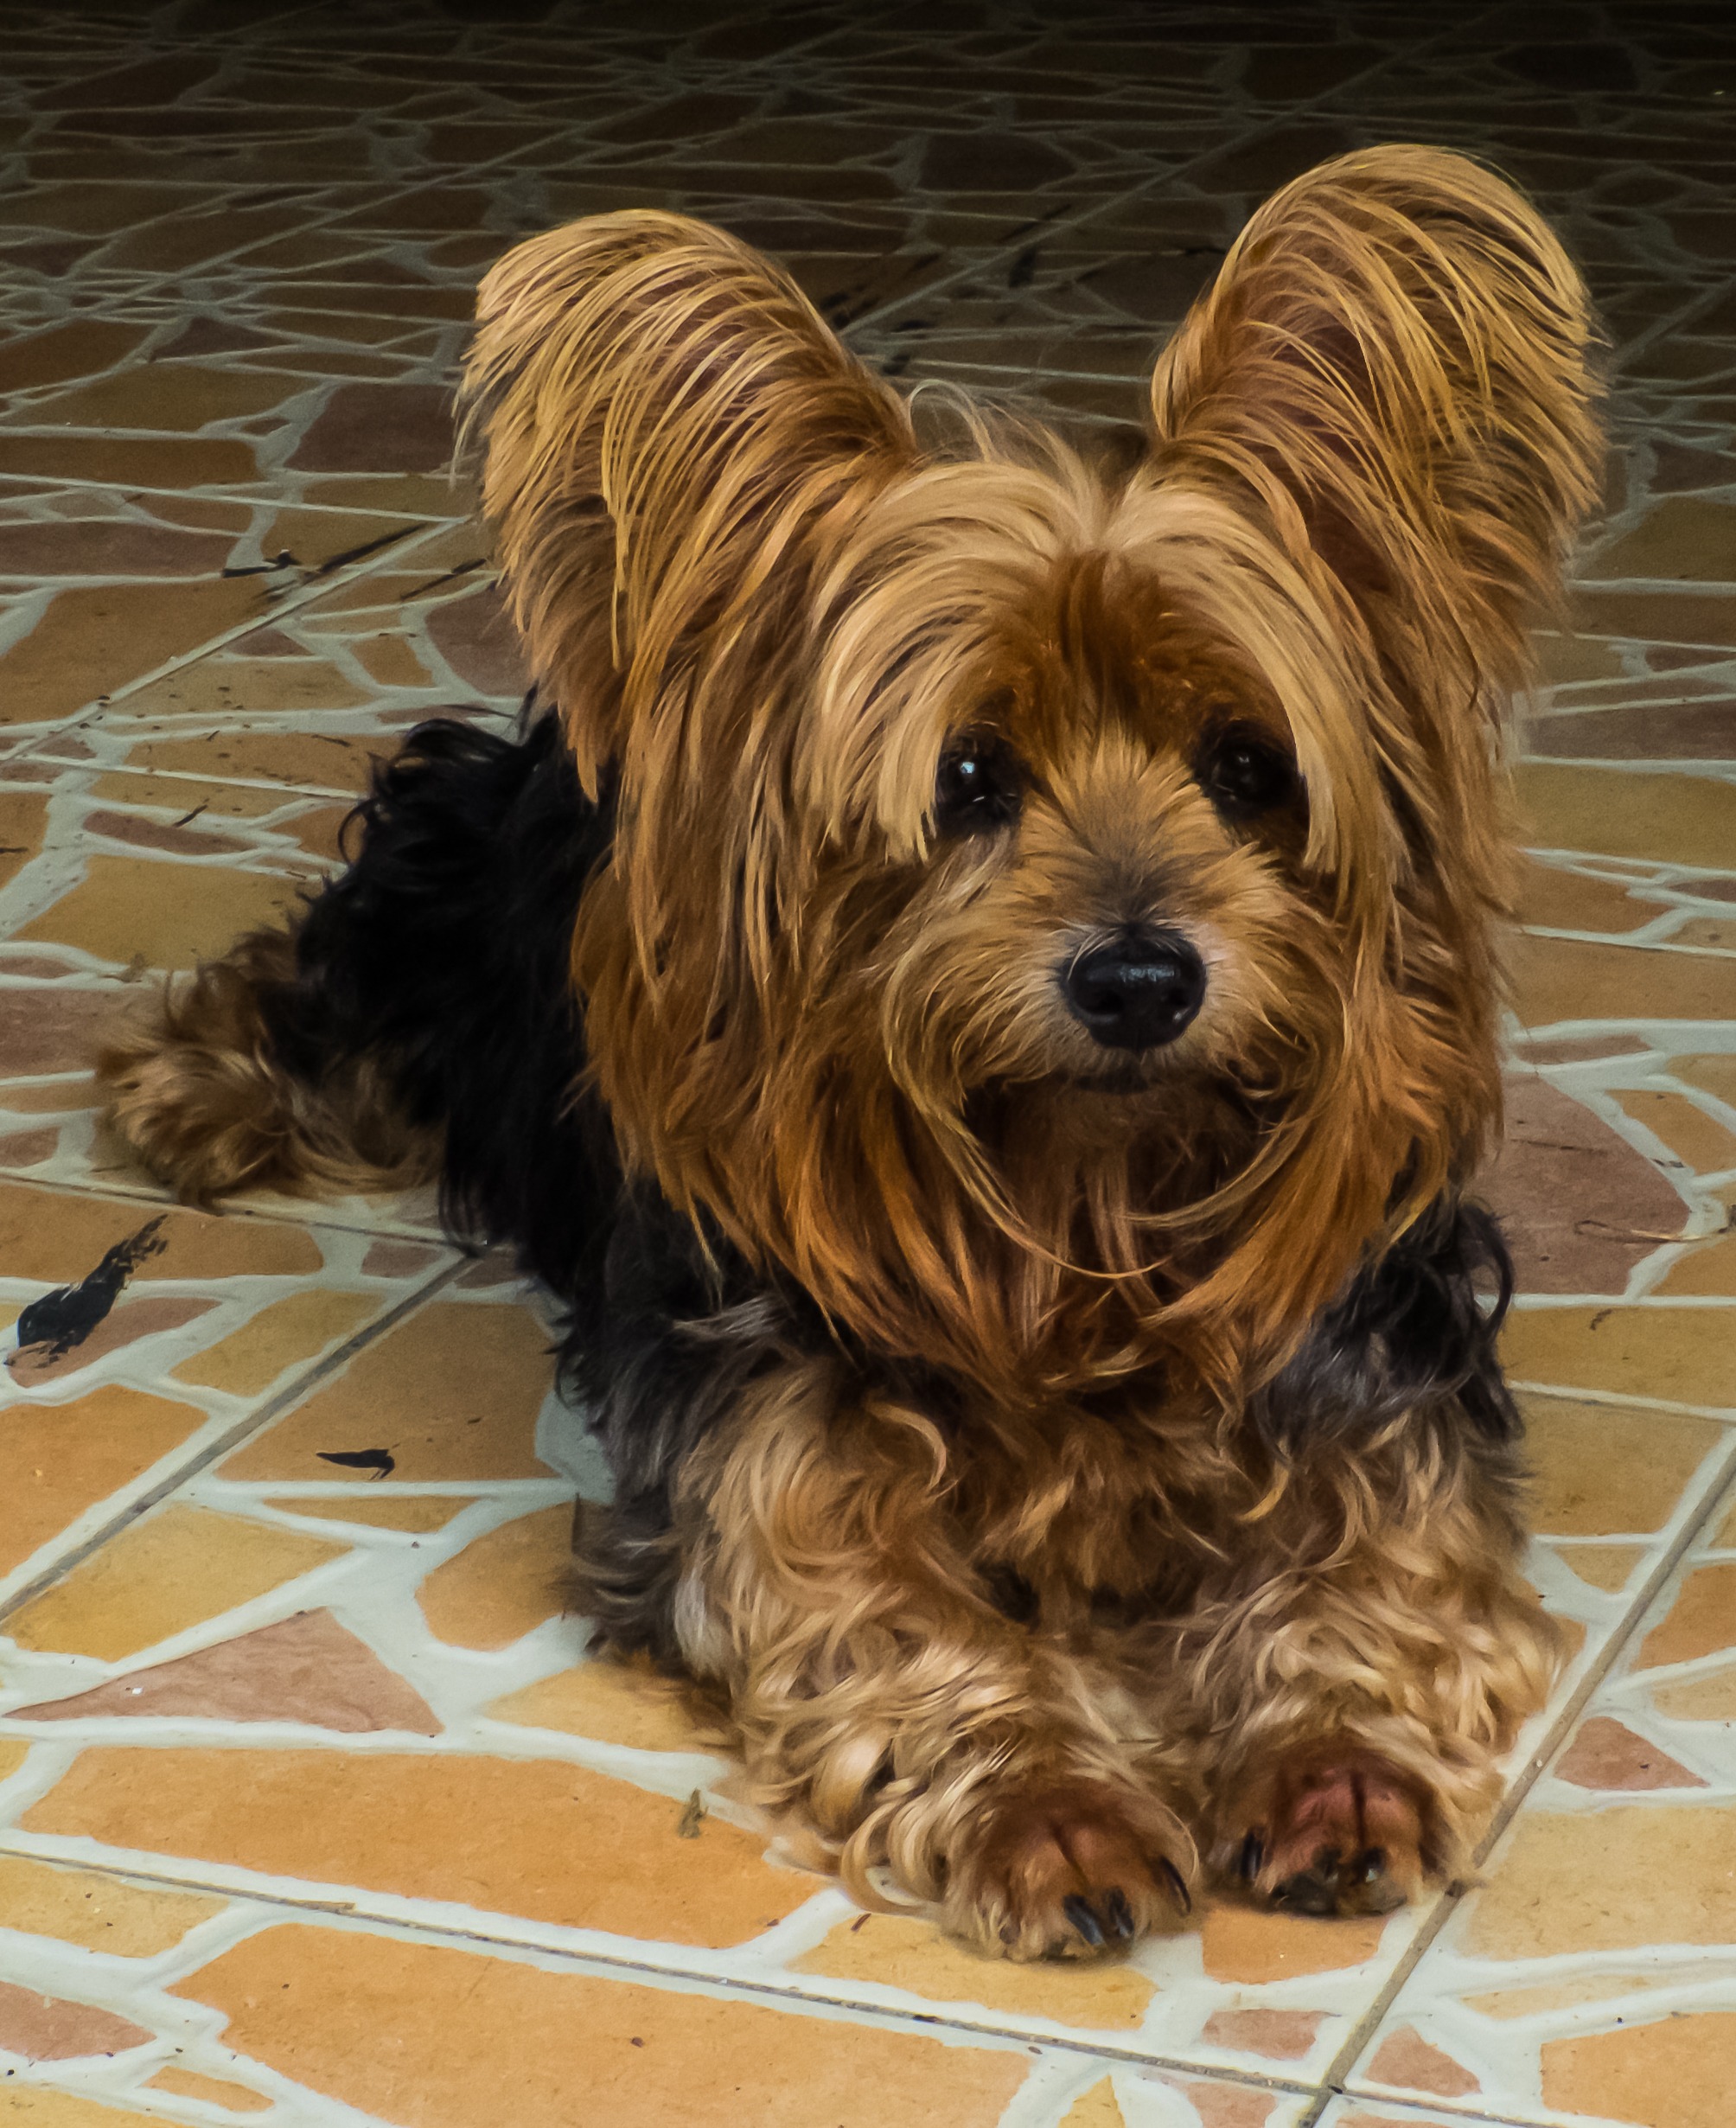
puppy, dog, mammal, vertebrate, dog breed, terrier, cavapoo, yorkshire terrier, cockapoo, cairn terrier, australian silky terrier, dog like mammal, carnivoran, australian terrier, schnoodle, dandie dinmont terrier, glen of imaal terrier, dog crossbreeds, morkie, norwich terrier, norfolk terrier, vigilant dog